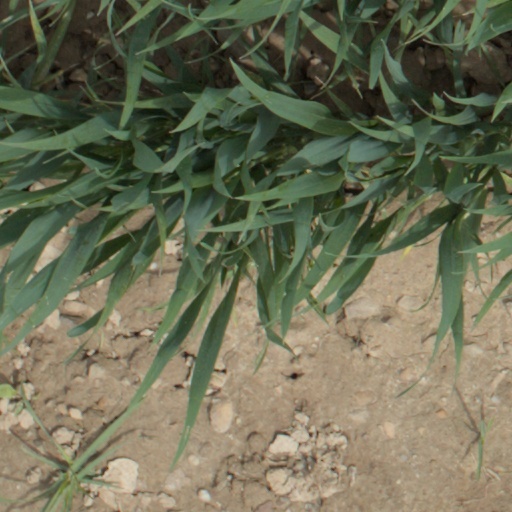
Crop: wheat